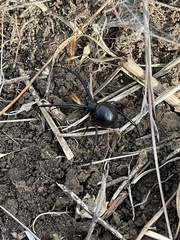
Species: Lactrodectus_hesperus